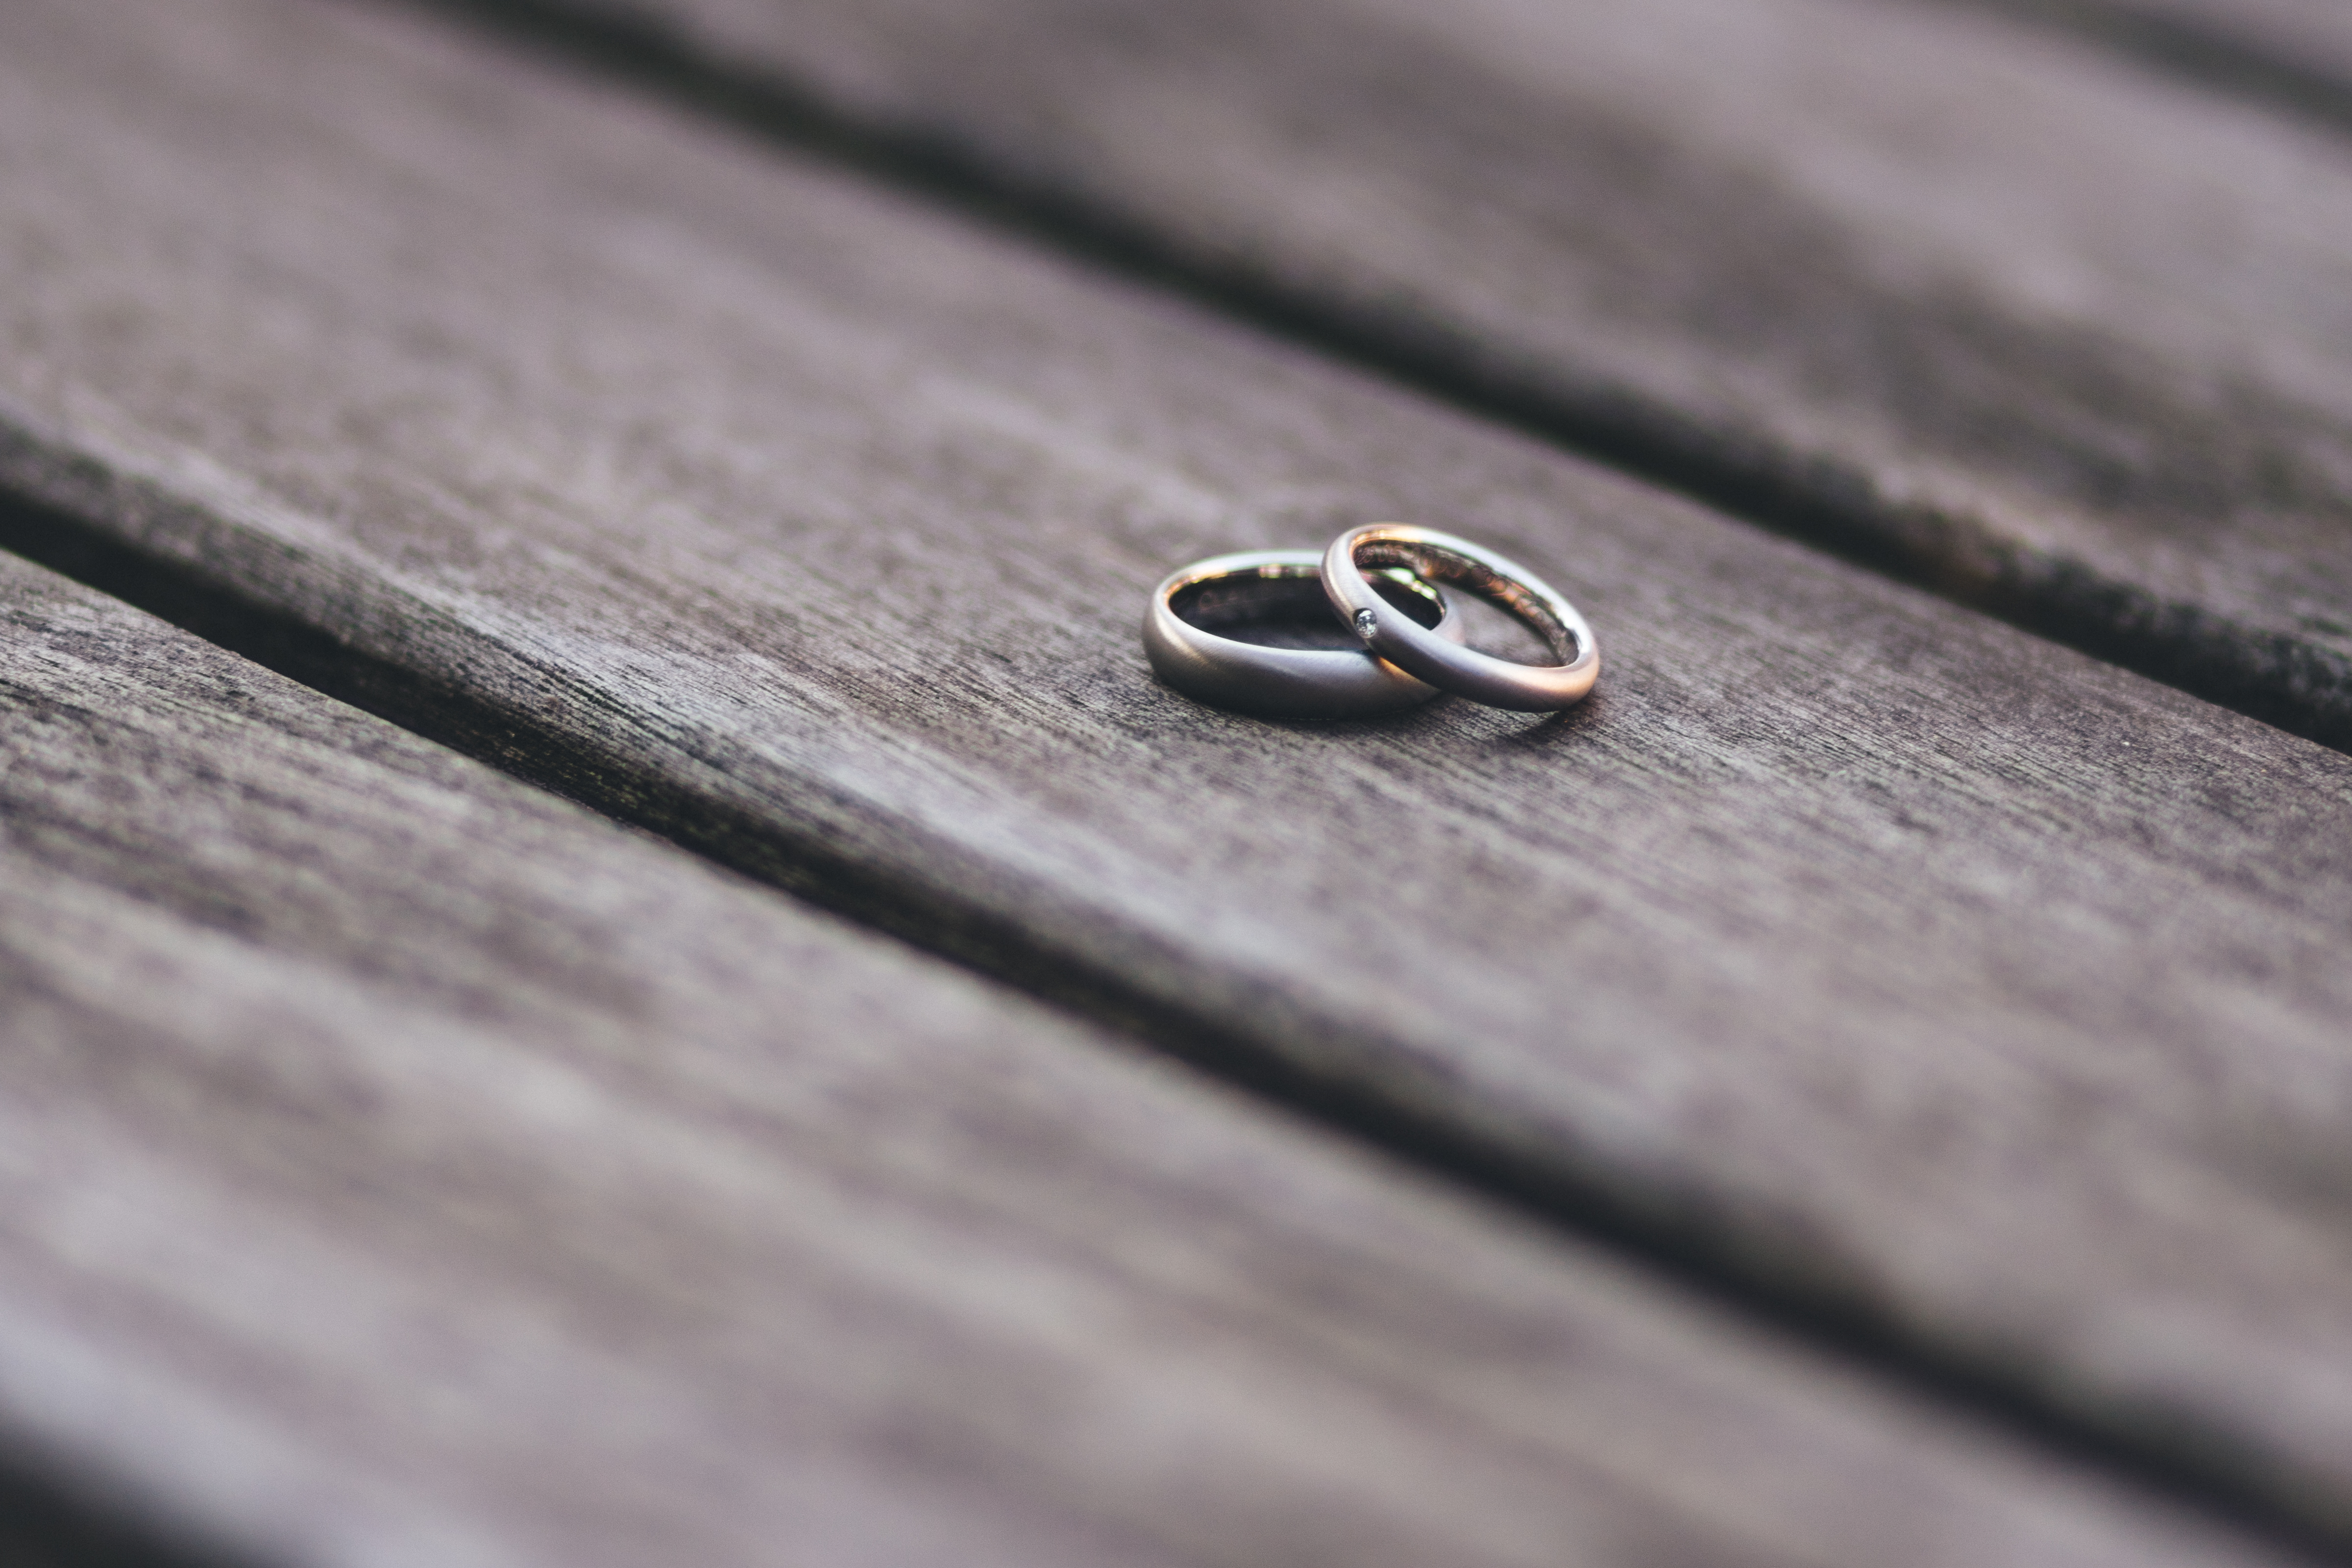
hand, table, wood, ring, love, color, metal, romance, black, material, close up, jewellery, art, design, silver, diamond, rings, wedding rings, macro photography, two tone, fashion accessory